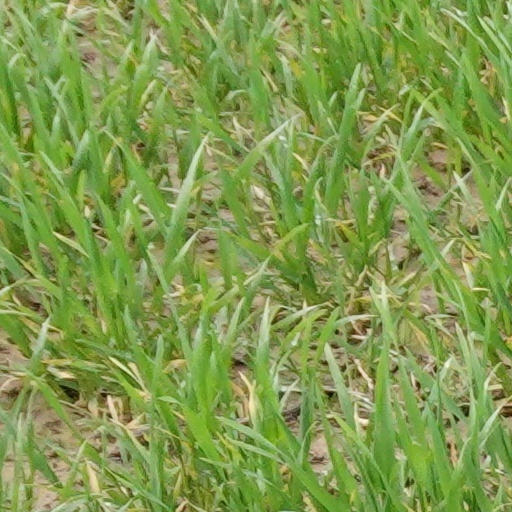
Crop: wheat